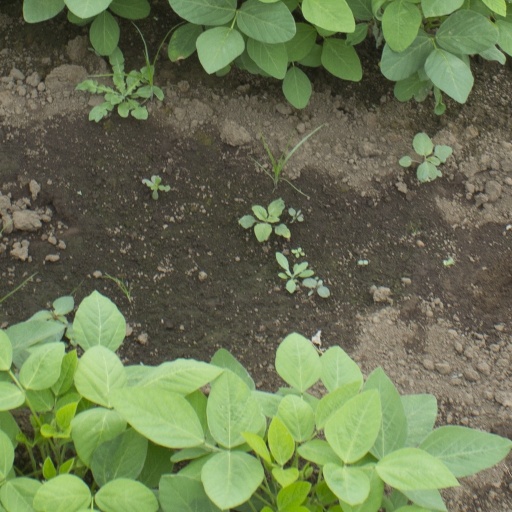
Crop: soybean